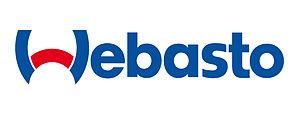
Webasto est un fournisseur allemand pour l'industrie automobile, membre de l'association européenne des équipementiers automobiles.